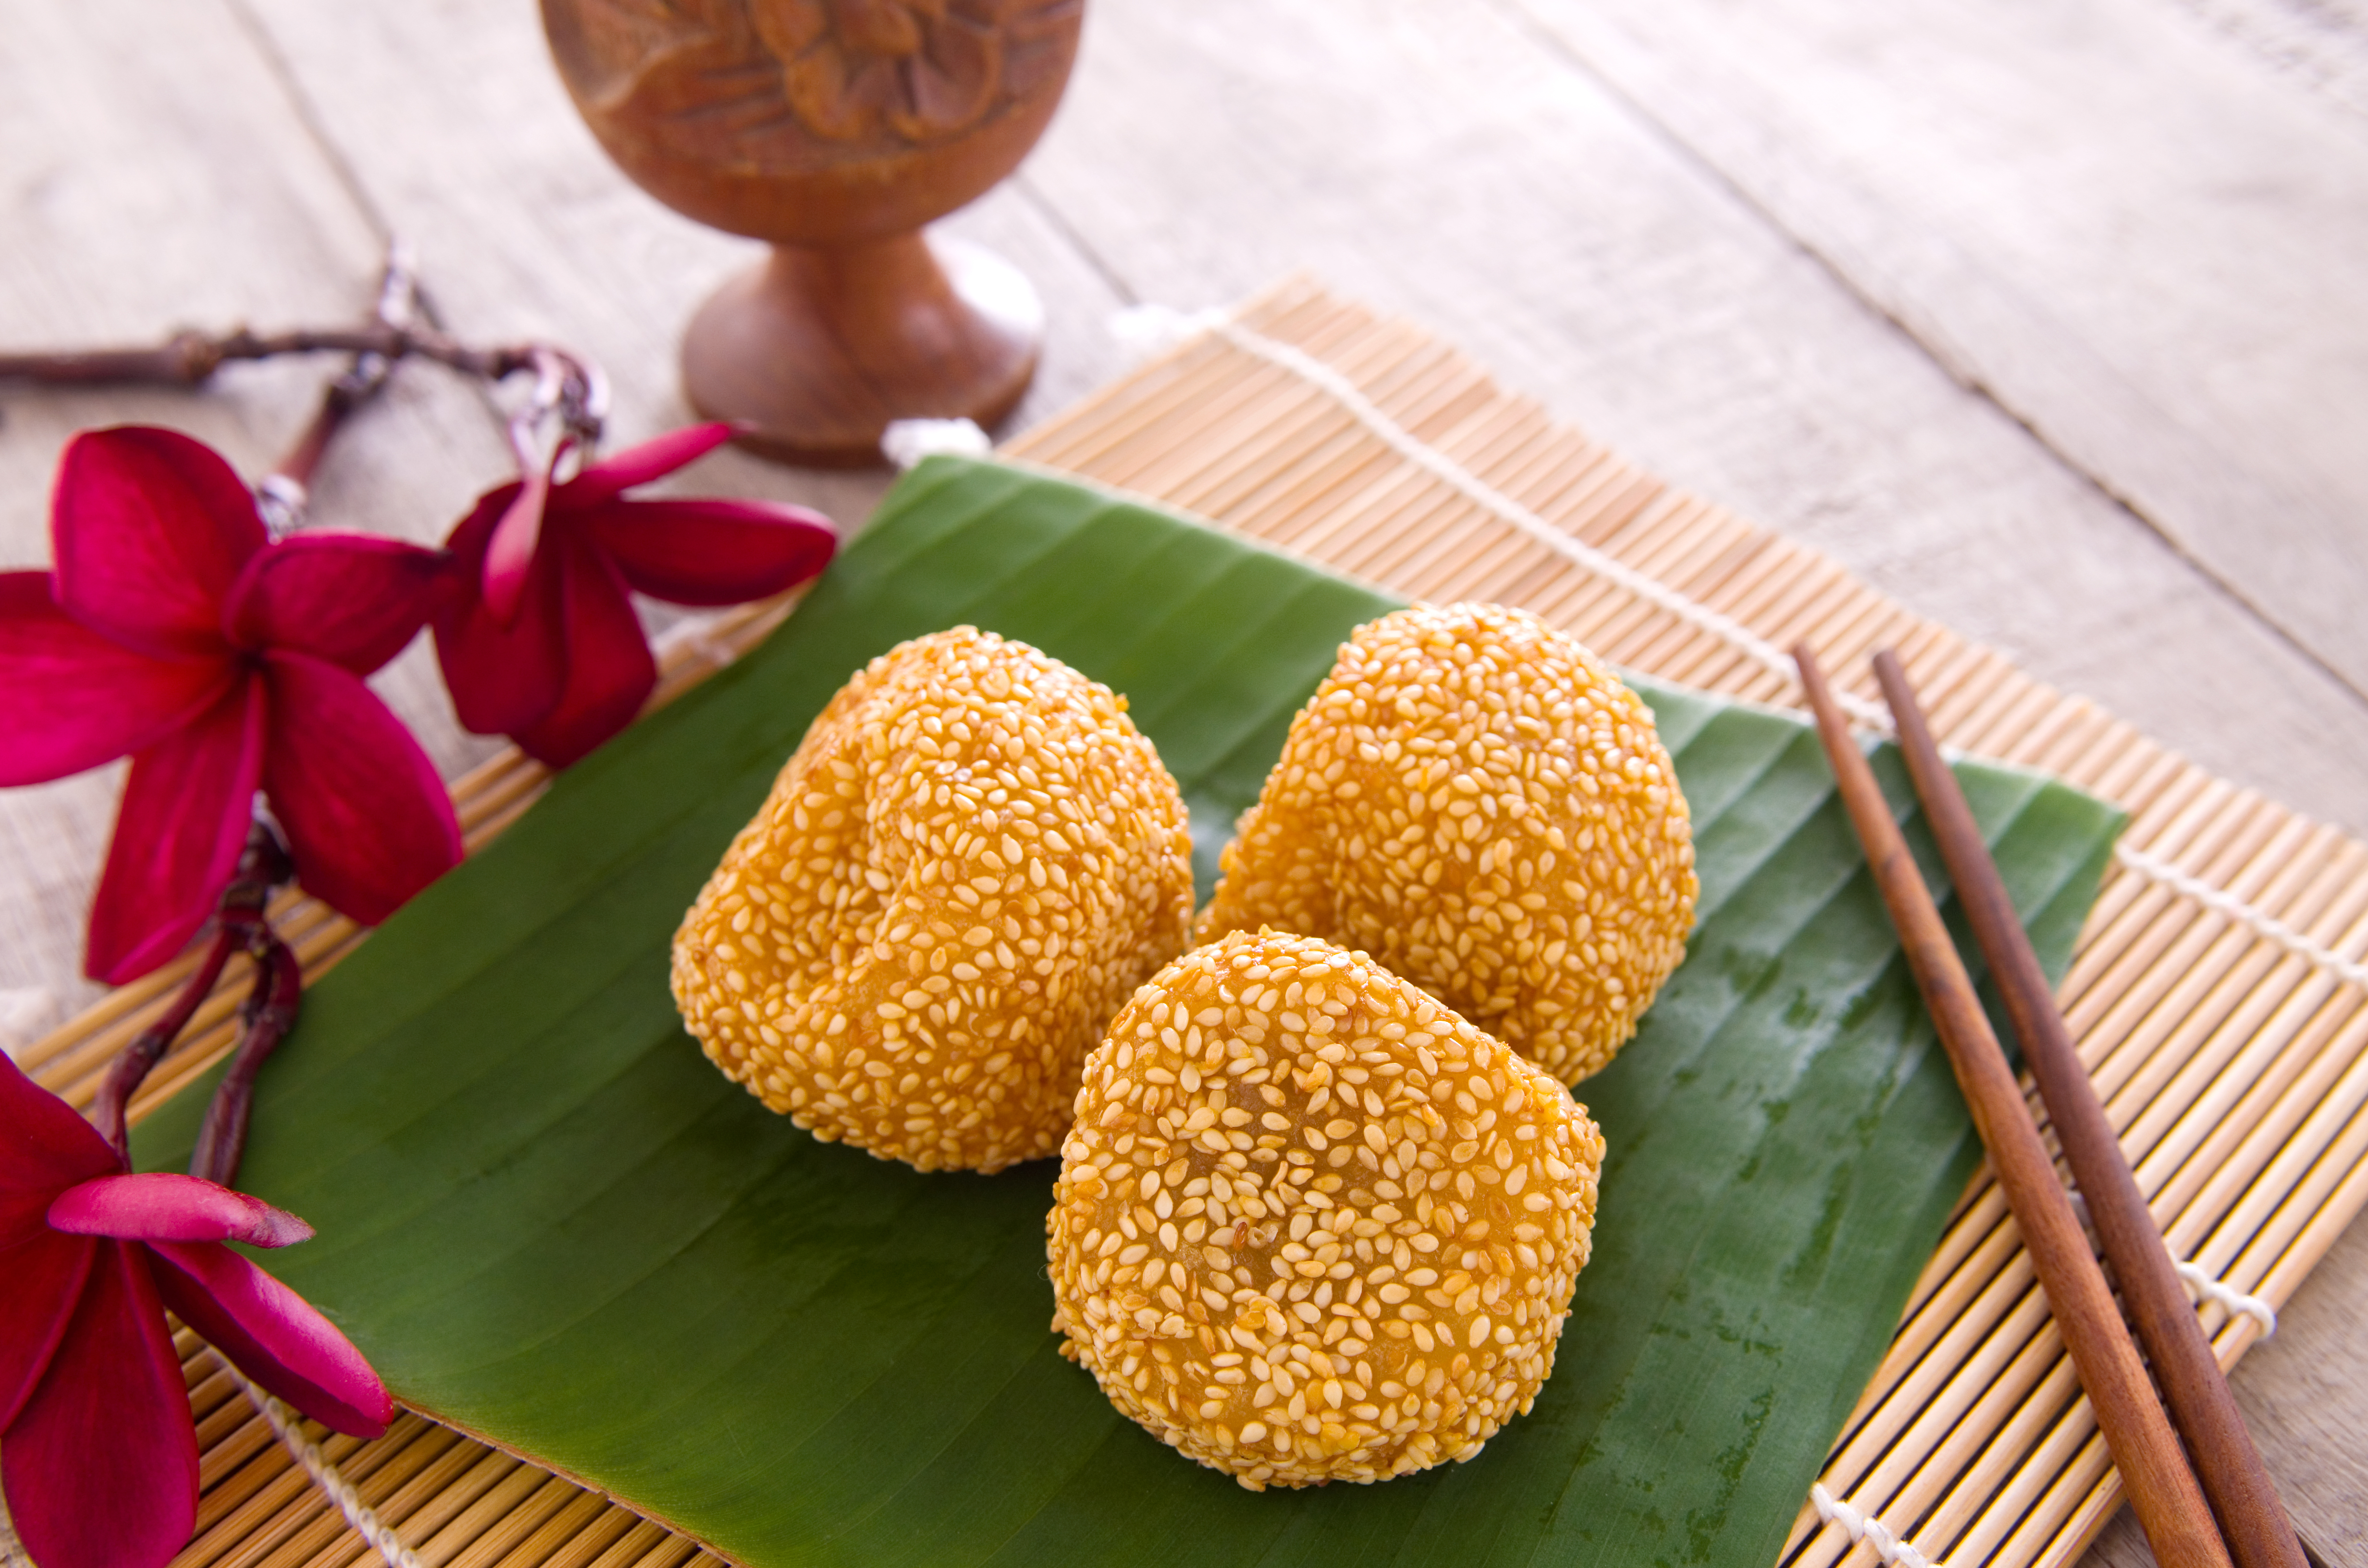
dish, food, cuisine, B nh r n, ingredient, Jin deui, comfort food, arancini, croquette, produce, vegetarian food, dessert, fried food, korokke, Coconut candy, recipe, Nuomici, sicilian cuisine